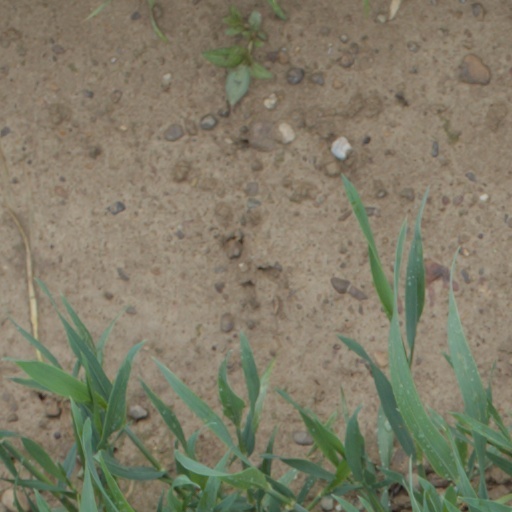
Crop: wheat